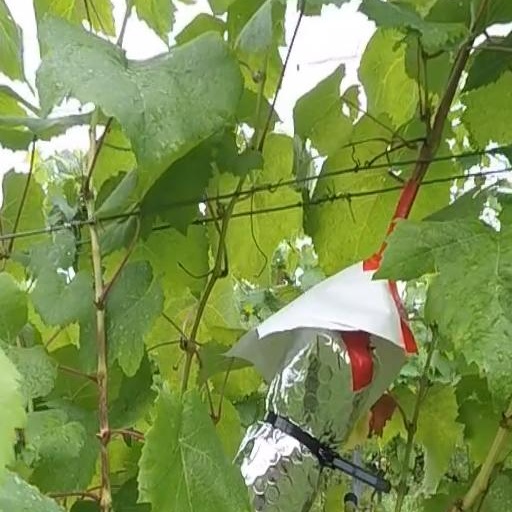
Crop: grape